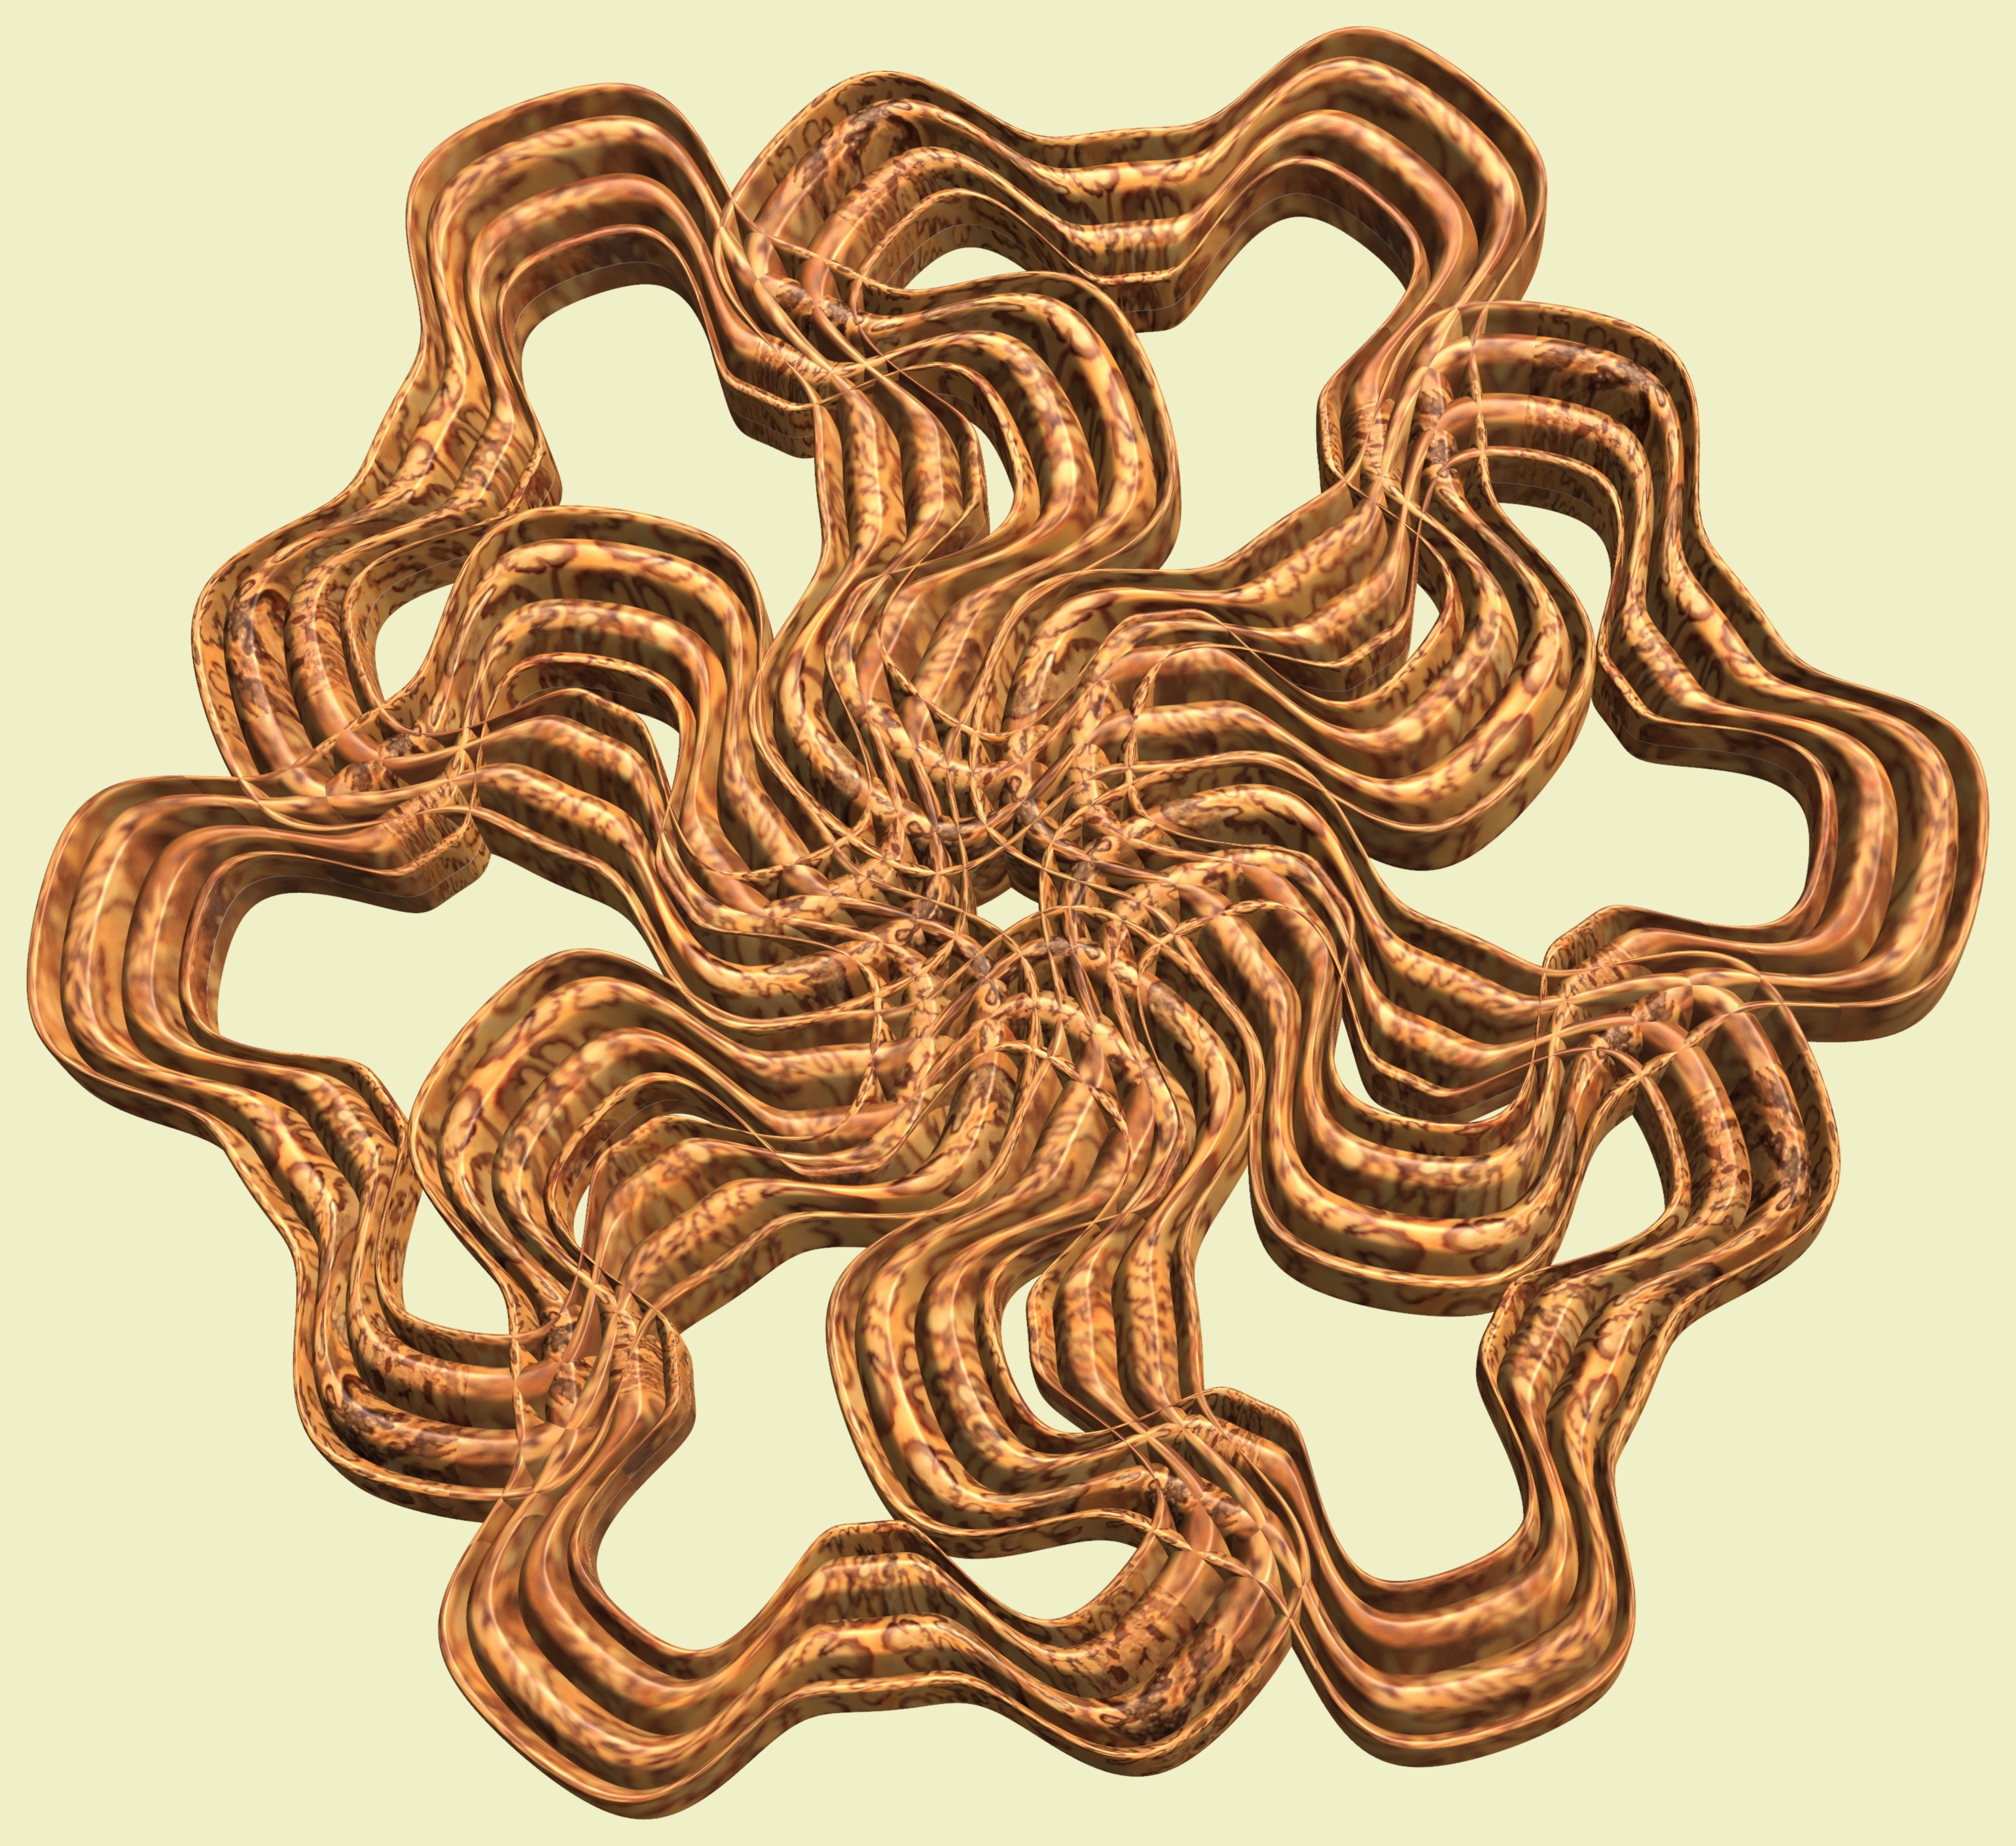
structure, texture, pattern, geometry, invertebrate, font, sculpture, illustration, design, symmetry, 3d, graphic, shape, torus, mathematica, cg, parametricplot3d, code, program, algorithm, mapping, geometricsculpture